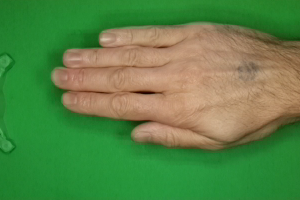
Label: paper